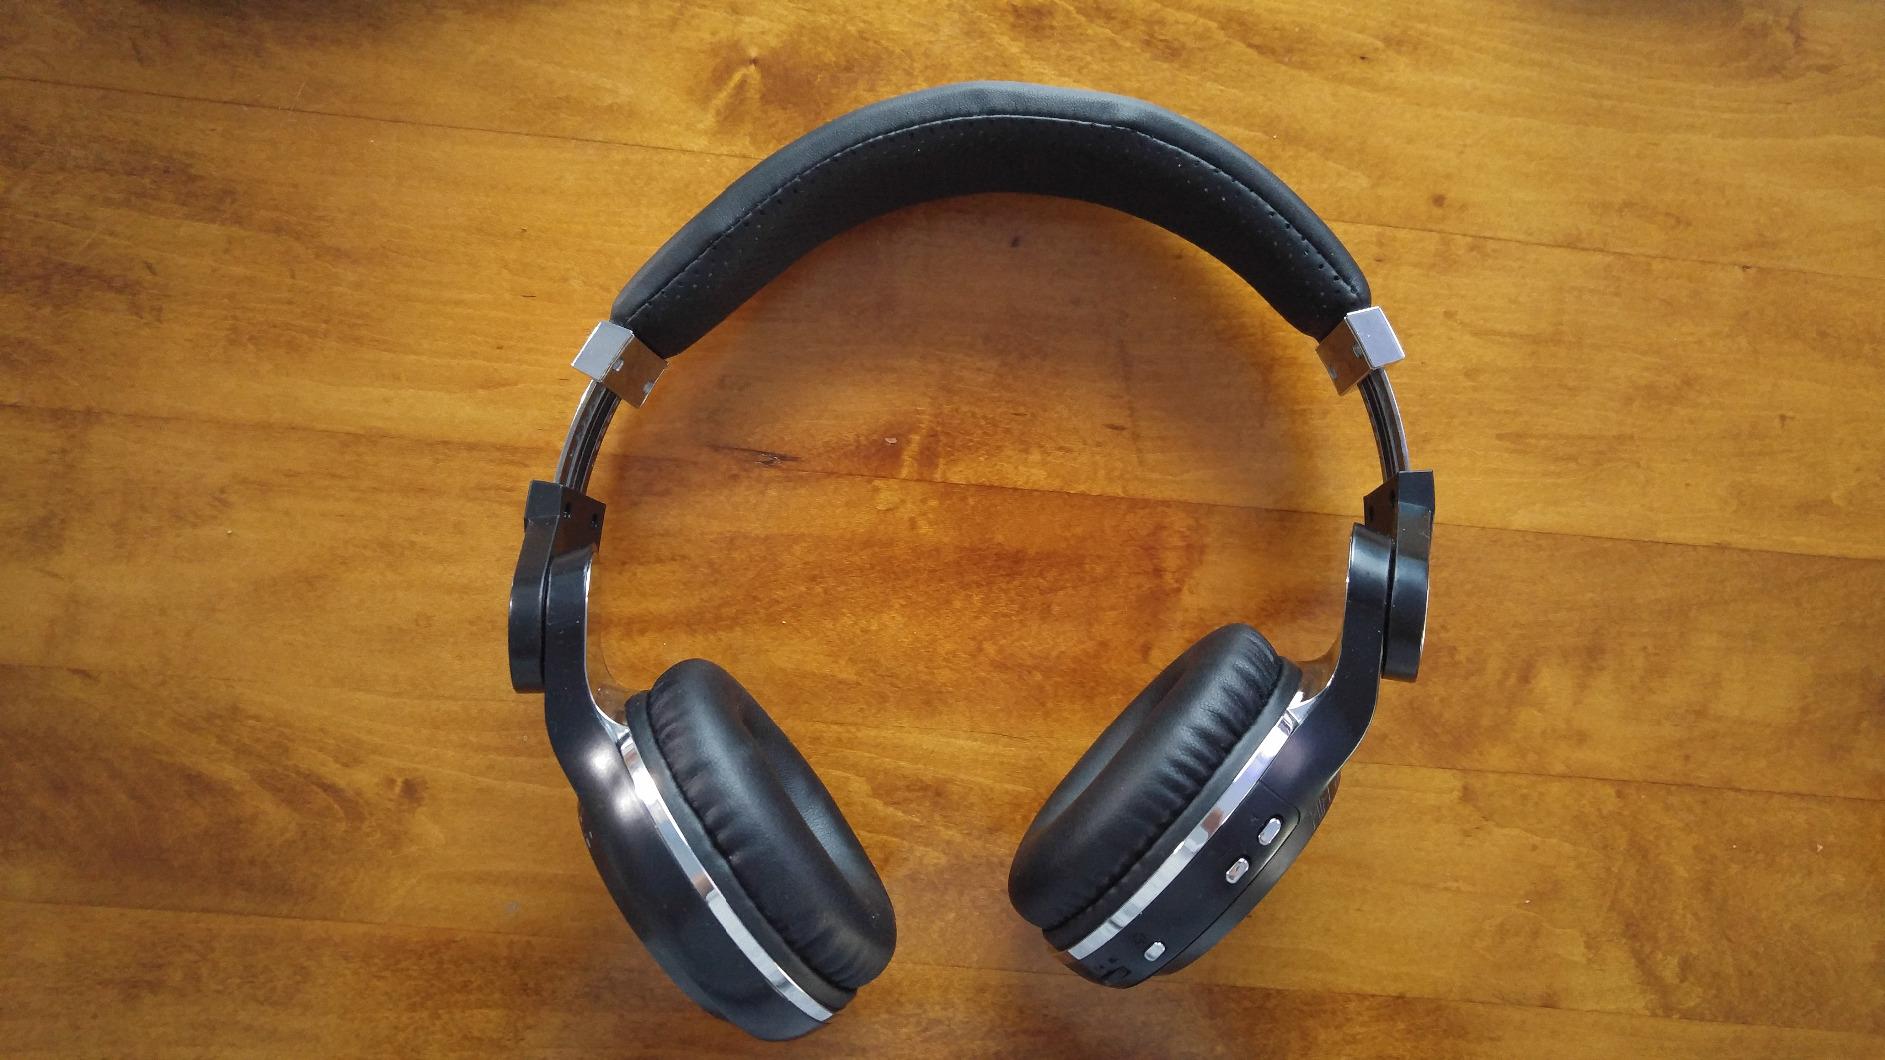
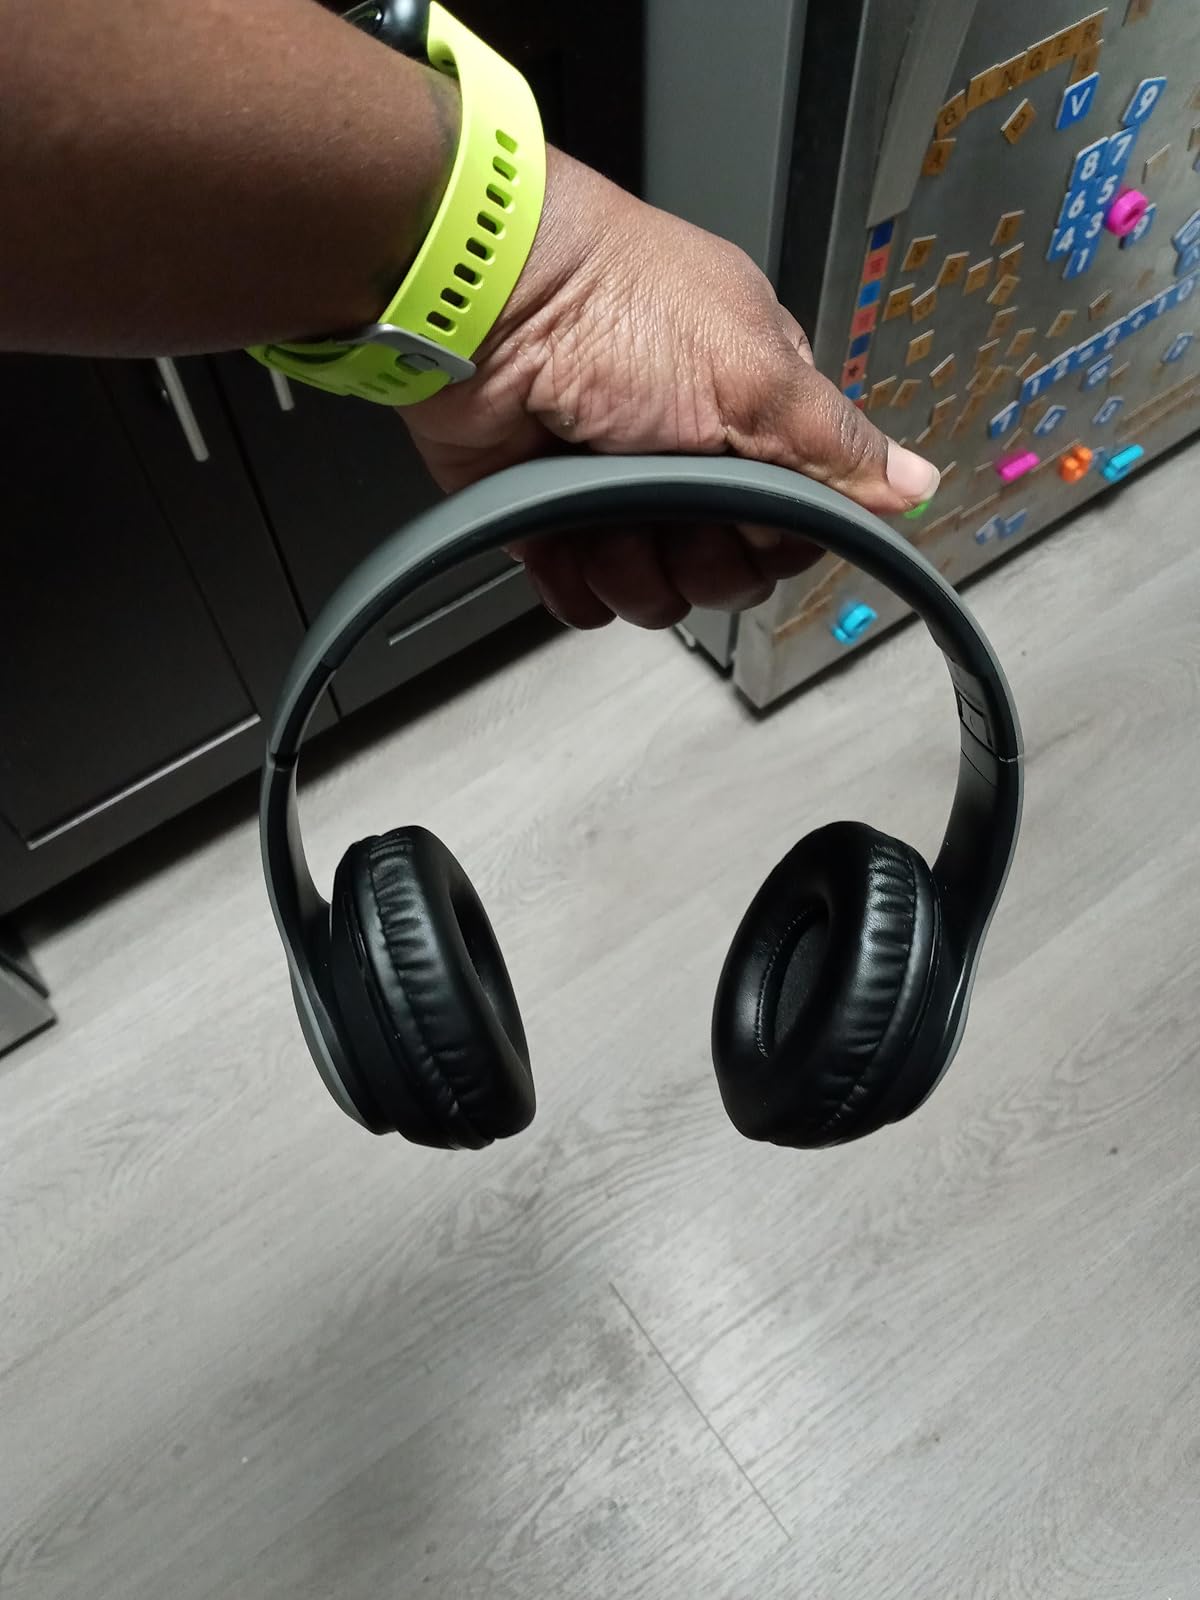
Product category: headphones
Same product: no